Apple Watch

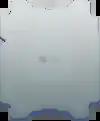

The Apple Watch Series 5 was announced on September 10, 2019. Its principal improvements over its predecessor were the addition of a compass and an always-on display with a low-power display driver capable of refresh rates as low as once per second. Additional new features include International Emergency Calling, enabling emergency calls in over 150 countries, a more energy-efficient S5 processor, improved ambient light sensor, and storage doubled to 32 GB. The release of the Series 5 also brought back the "Edition" model, with a ceramic model absent from the previous generation. A new titanium model was also included in two colors: natural and Space Black.